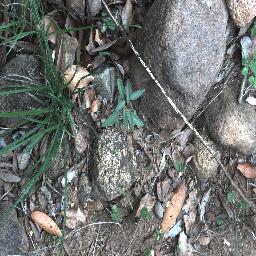
Label: rubber_vine